Doris, Iowa

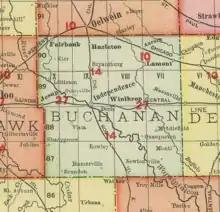
Doris in central Buchanan County, Iowa, in 1903

Galbraith's Rail Map of Iowa from 1897 shows no towns located between Independence and Winthrop. However, by the early 1900s, a number of Iowa newspapers were reporting on events occurring in Doris. A lot sale for plots of land in Doris was held by James Duffy in September 1902; a railroad station and stockyards had recently been completed.